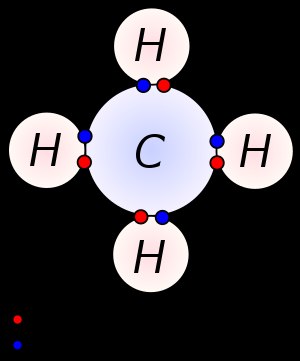
Kovalent binding
Kovalente bindinger består af fælles elektronpar. (Elektronprikformel af Metan).
Begrebet kovalent binding benyttes synonymt med elektronparbinding eller molekylforbindelse inden for kemien om en kemisk binding mellem to atomer med en forskel i elektronegativitet på under 2 målt efter Pauling-skalaen. Kovalente bindinger tegnes tit med enten elektronprikformler eller stregformler.